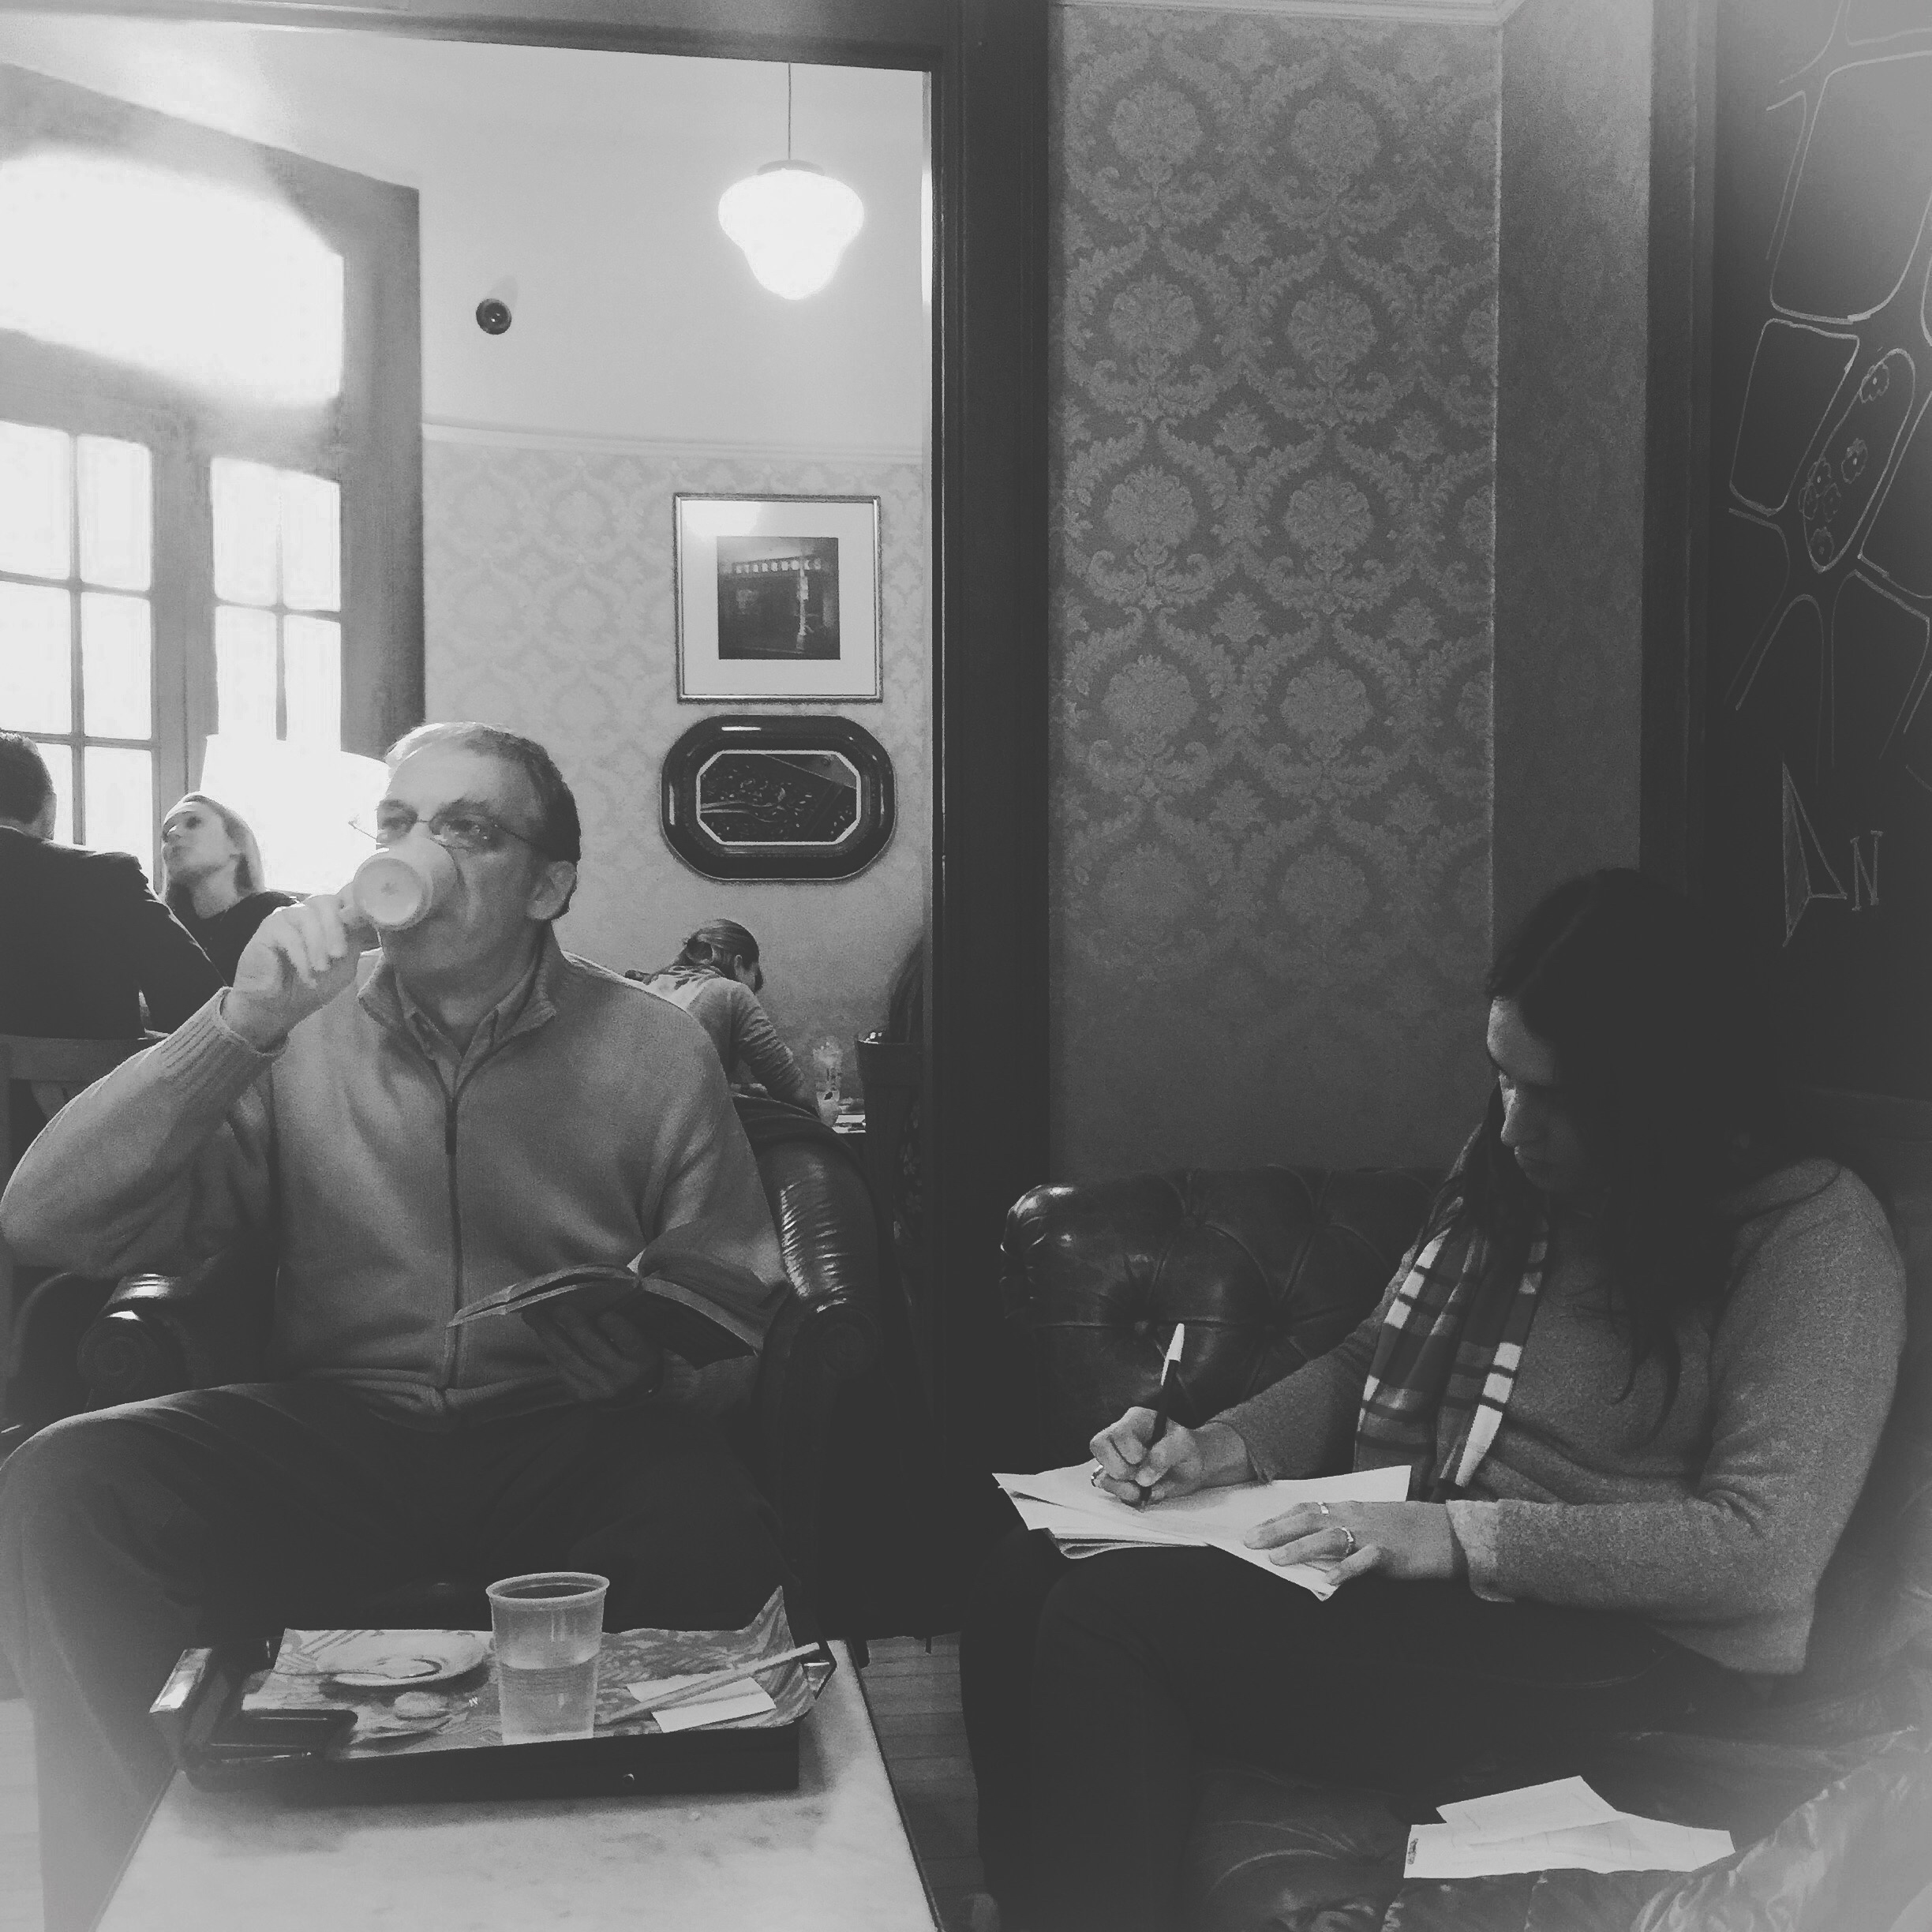
iphone, black and white, white, photography, portrait, sitting, black, monochrome, drawing, photograph, image, shape, iphoneography, project365, squareformat, rodrigoparedes, 160378, 160378com, www160378com, iphone6plus, 119, monochrome photography, film noir, human positions